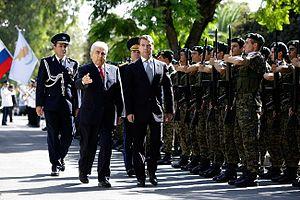
La Garde nationale chypriote, aussi appelée Garde nationale chypriote-grecque, est le nom des forces armées de la République de Chypre.